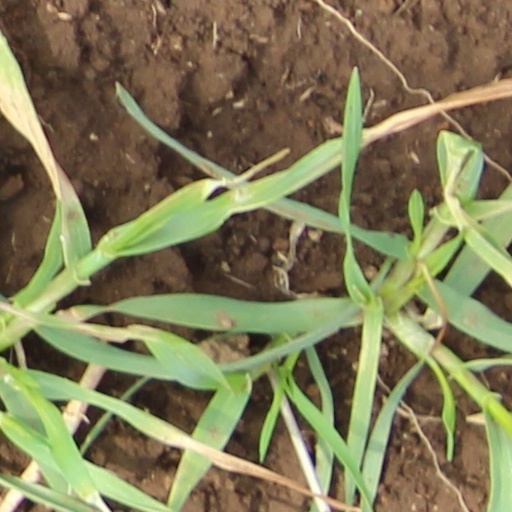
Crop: wheat